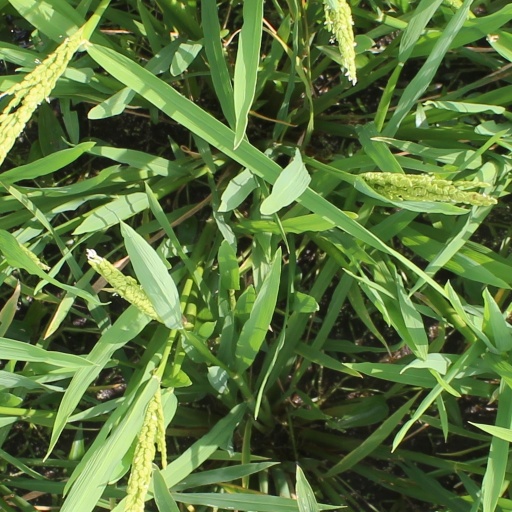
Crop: rice